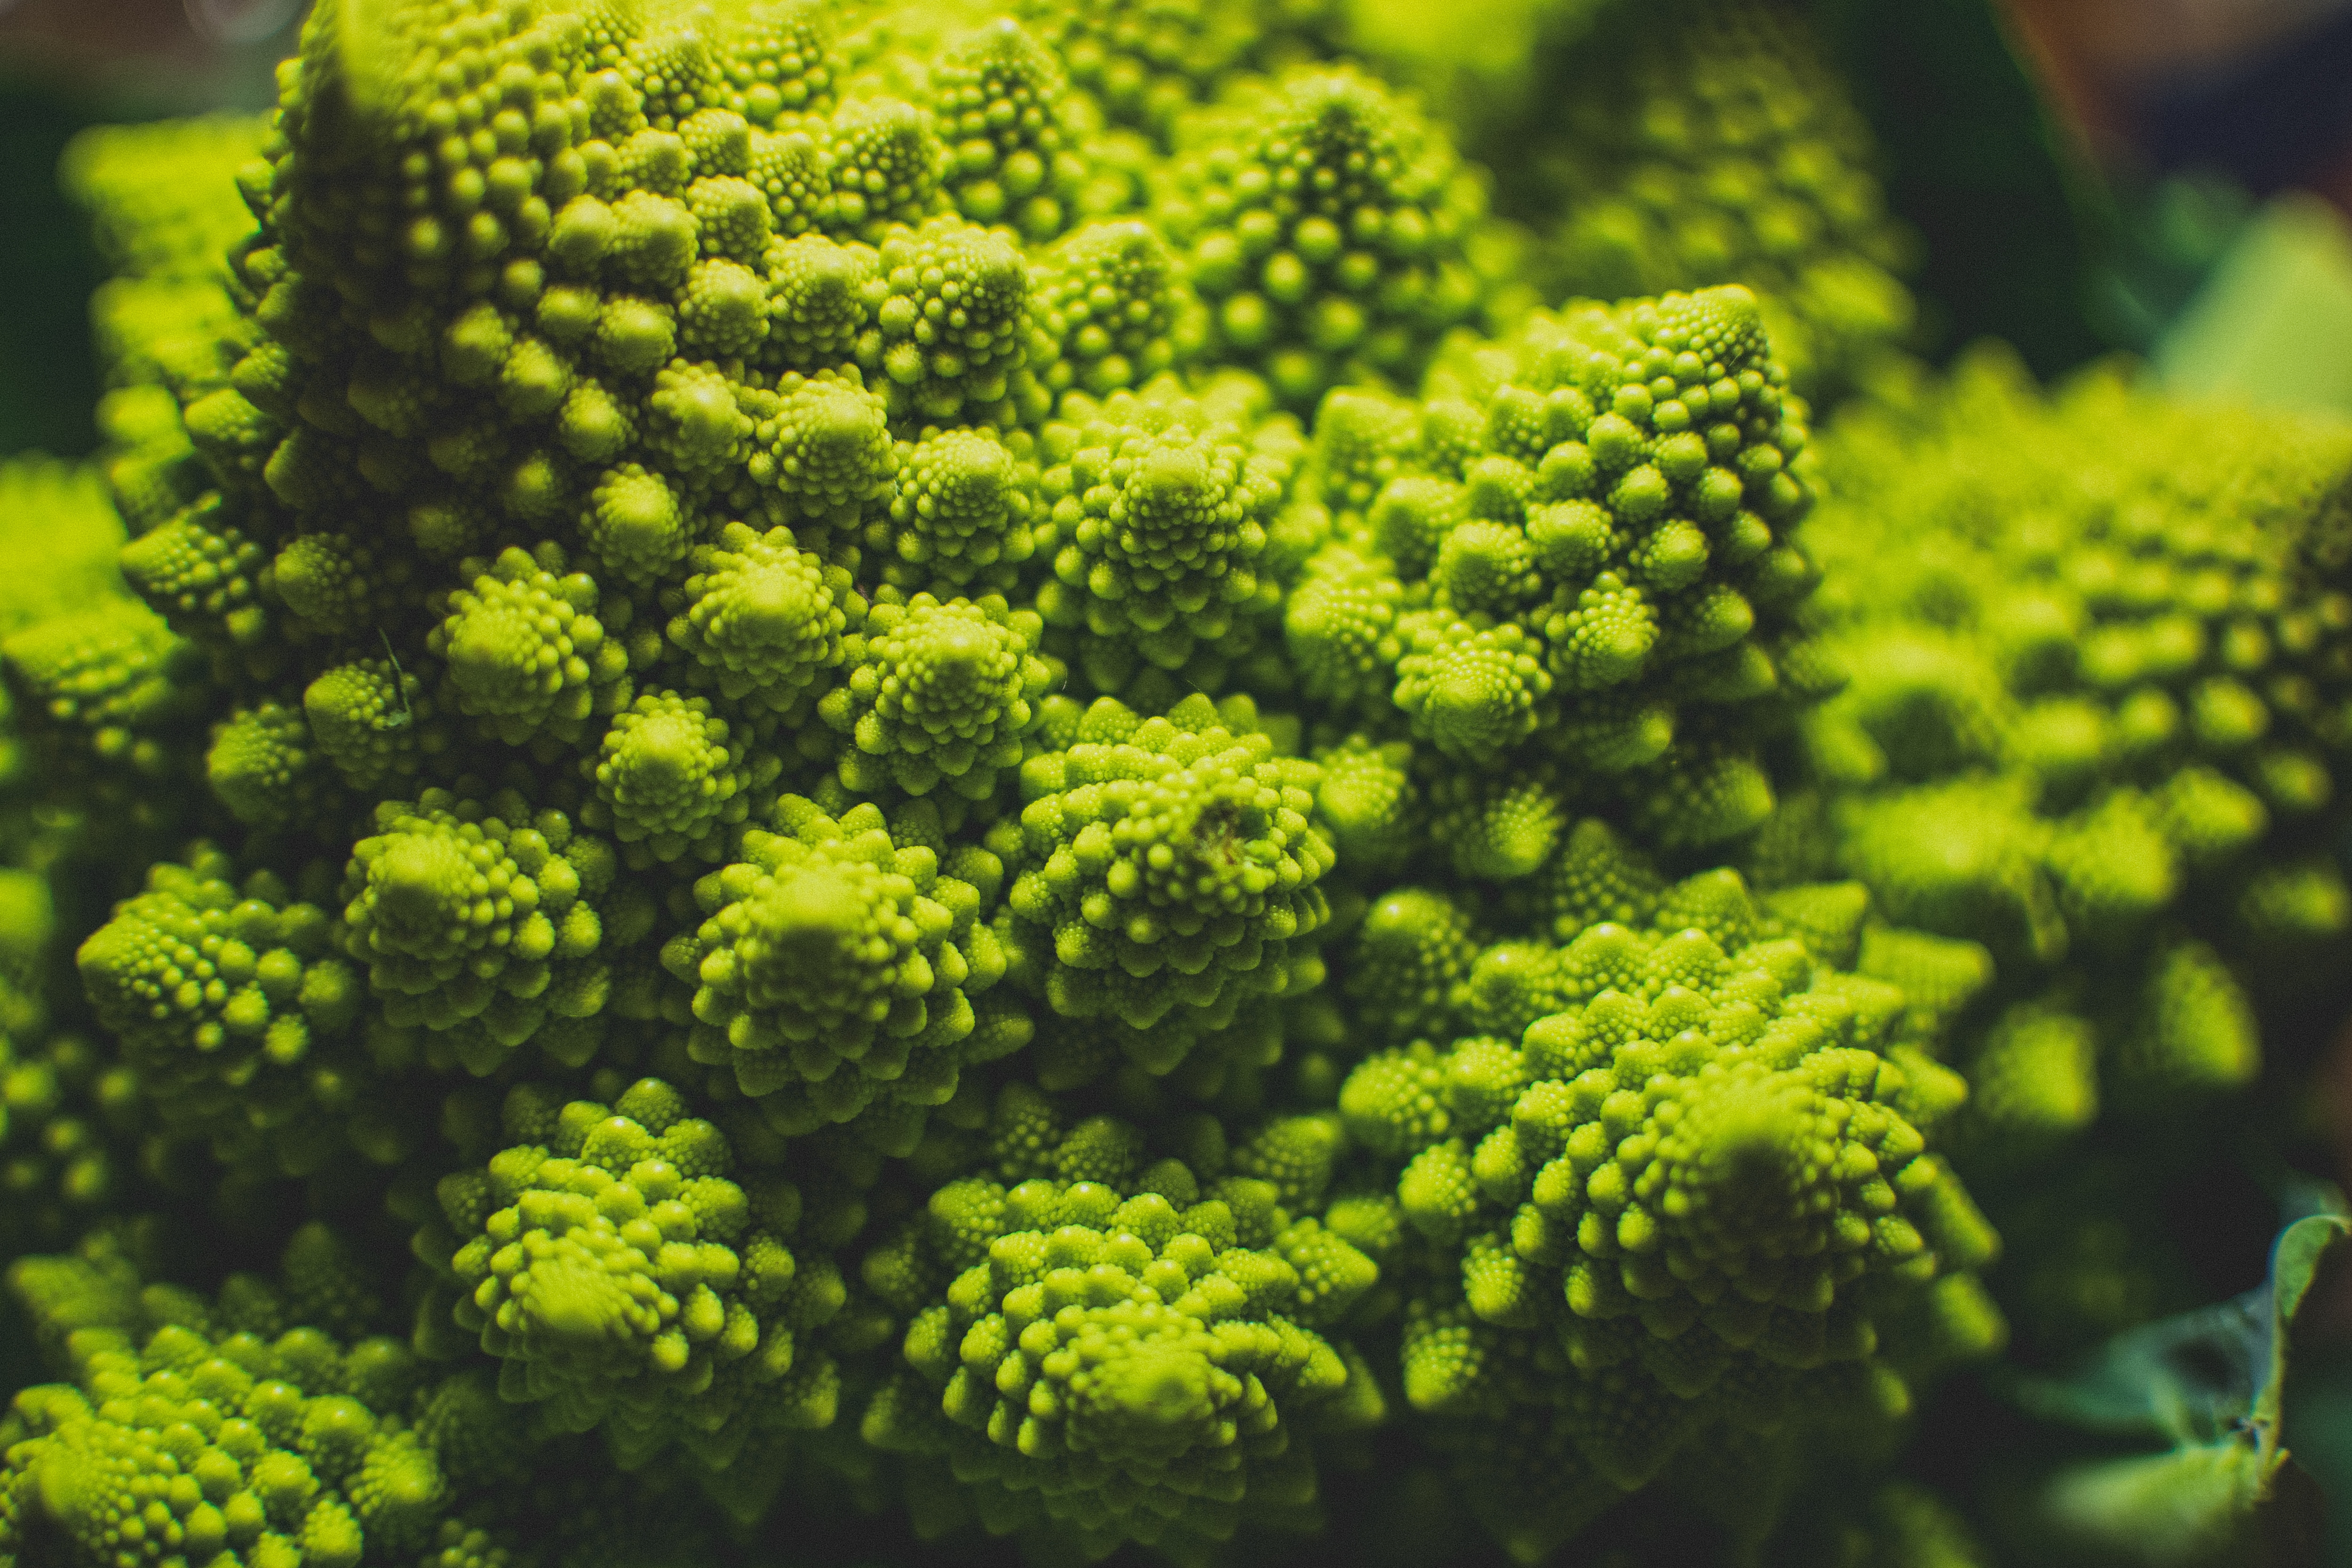
food, green, plant, organism, broccoflower, flower, plant community, cruciferous vegetables, reef, coral, broccoli